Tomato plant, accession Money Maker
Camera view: horizontal (90 deg, fisheye); turntable rotation: 300 degrees
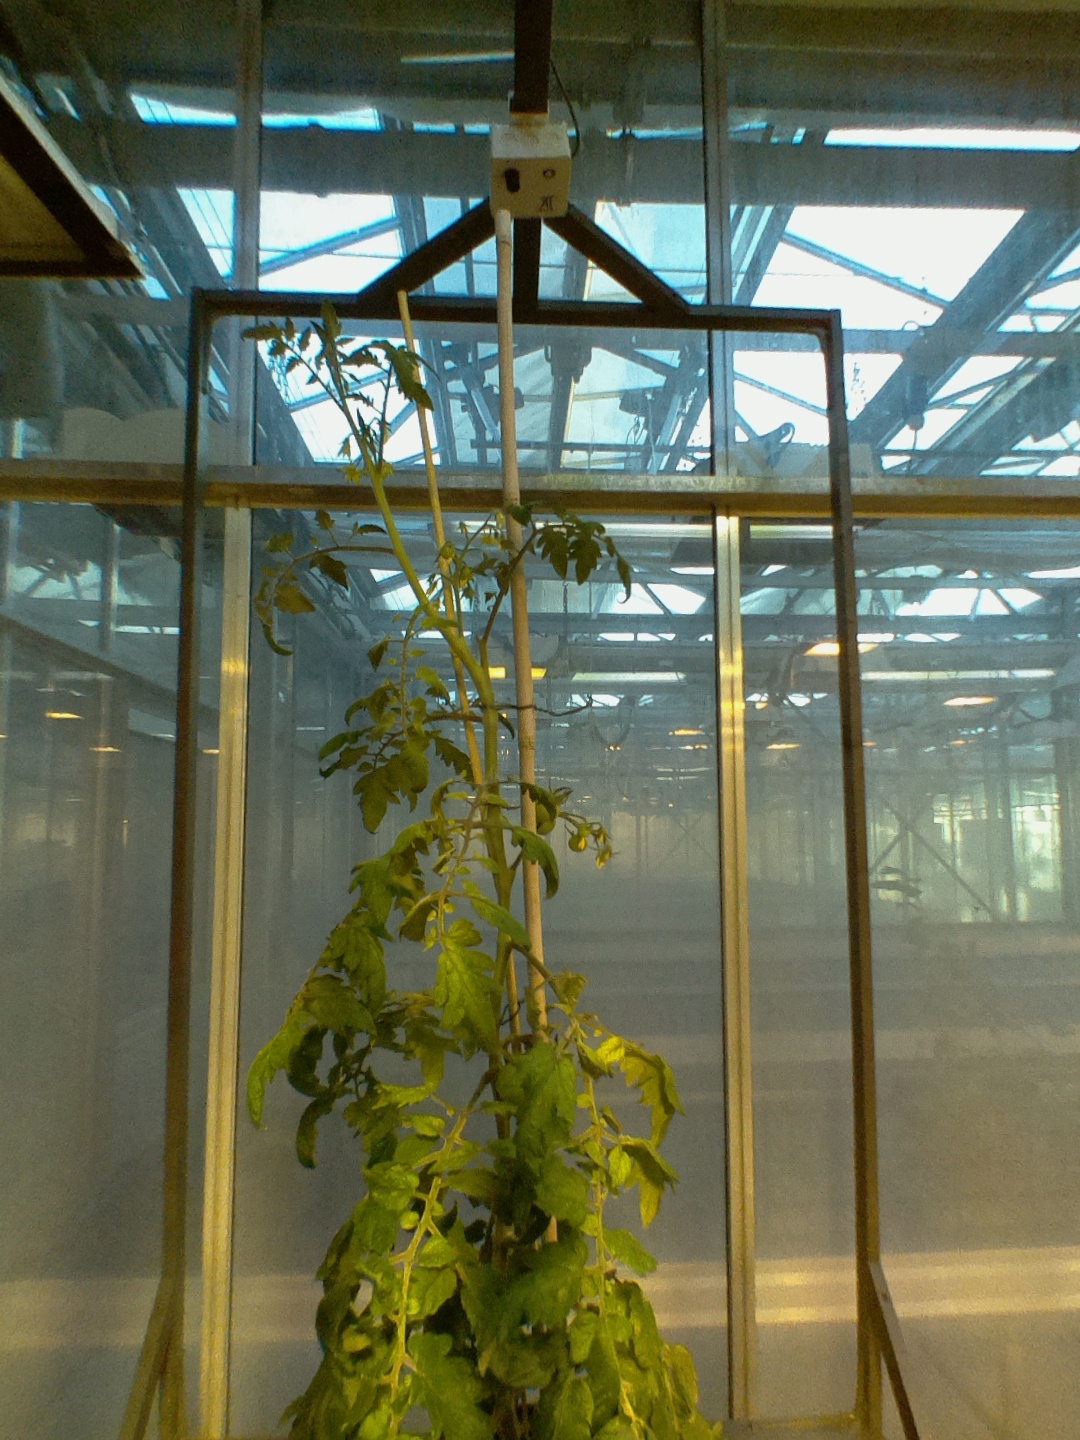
BBCH growth stage 73: 30%-40% of final fruit size